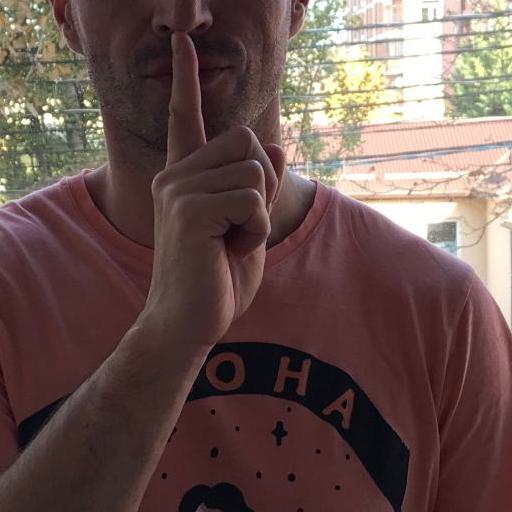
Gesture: mute